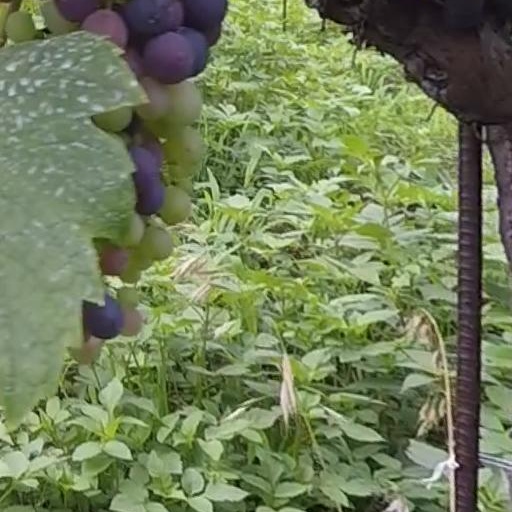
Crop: grape